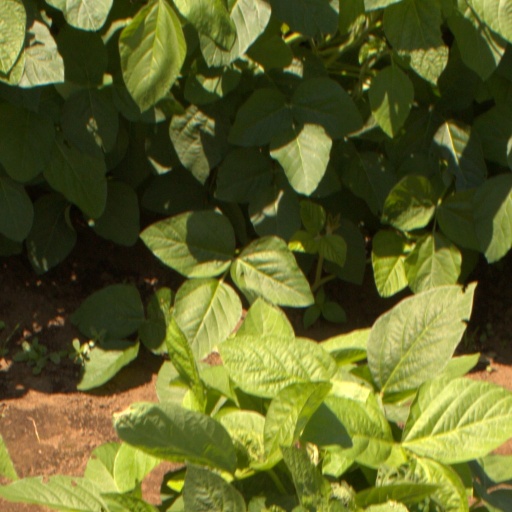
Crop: soybean